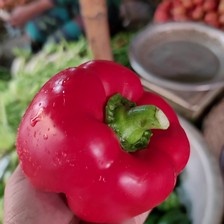
Label: capsicum